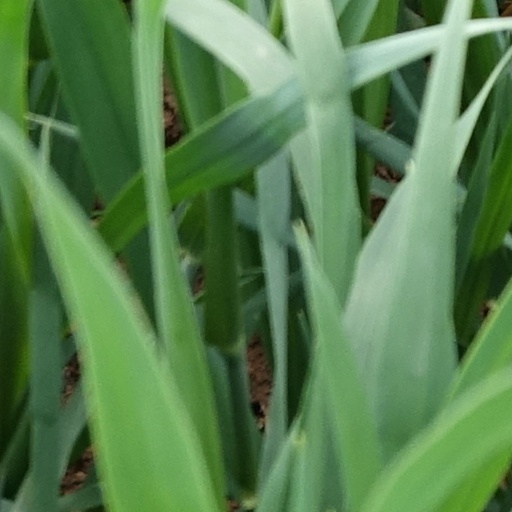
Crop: wheat